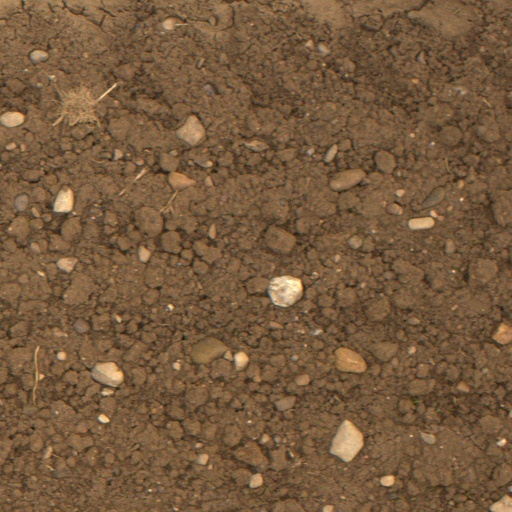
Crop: wheat